Theatre of the Grotesque

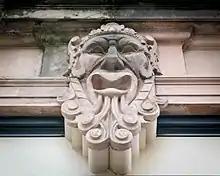
Grotesque face in architecture at the Arlene Schnitzer Concert Hall

'Theatre of the Grotesque' lends itself to the aesthetics of the Grotesque art movement, translating many of its images in both set and costuming. One notable occurrence is the use of makeup or masks to emulate the surreal faces which litter the movement. These faces, with their features being exaggerated in a way that disorients audiences/viewers, are emblematic of the Grotesque aesthetic. Gargoyles were also a prominent visual feature of the first plays in this style, a direct link to the art movement.